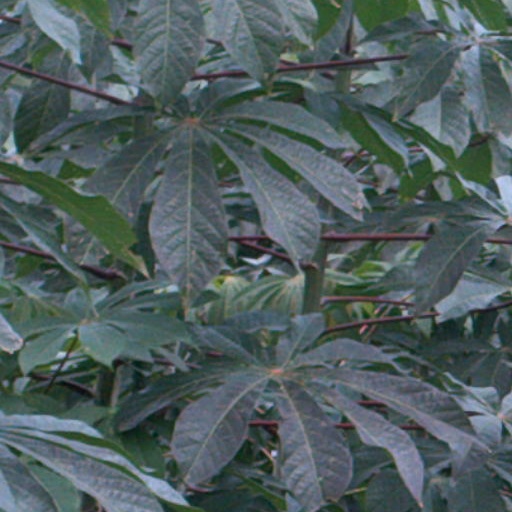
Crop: cassava